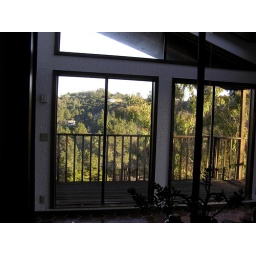
Taken through the window in my kitchen which looks through the windows of the sunroom and through the deck at the view from my house.